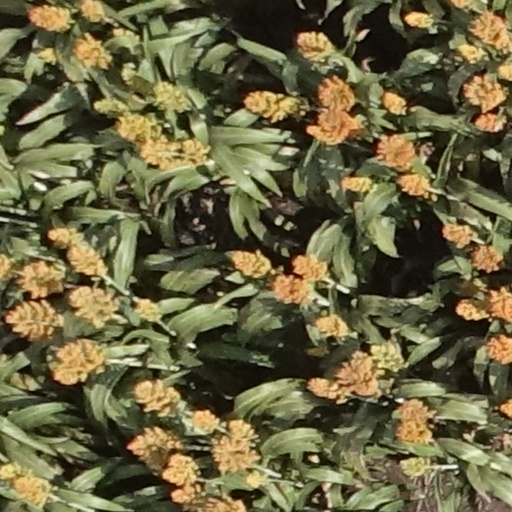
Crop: sorghum